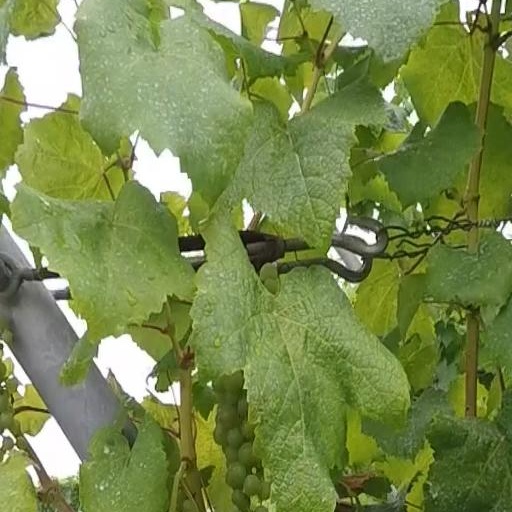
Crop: grape